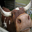
Label: cattle